African New Zealanders

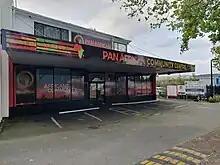
The Pan African Community Centre in New Lynn, West Auckland

African New Zealanders are a diverse and multicultural community, with a wide range of experiences and backgrounds. Their cultural traditions and practices are shaped by the diverse countries and regions from which they or their ancestors come, as well as by their experiences living in New Zealand.